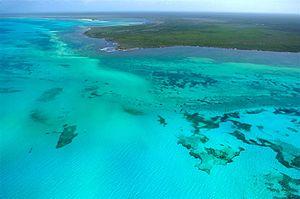
Victor Diaz Lamich est un photographe professionnel québécois d'origine chilienne.